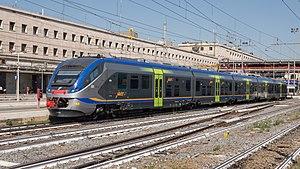
Les rames ETR 324, ETR 425 et ETR 526, surnommés Jazz par Trenitalia, sont des trains électriques produits par Alstom Ferroviaria, qui ont été acquis par les entreprises ferroviaires Trenitalia et Trenord.